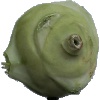
Label: Kohlrabi 1